Daniel Sullivan (entrepreneur)

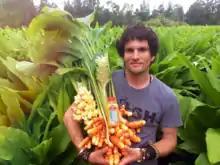

Daniel Sullivan is an American entrepreneur and business executive. He is the founder of Temple Turmeric, an American beverage company known for its turmeric-based ready to drink beverages. He currently serves as the company's CEO and spokesperson for the brand.